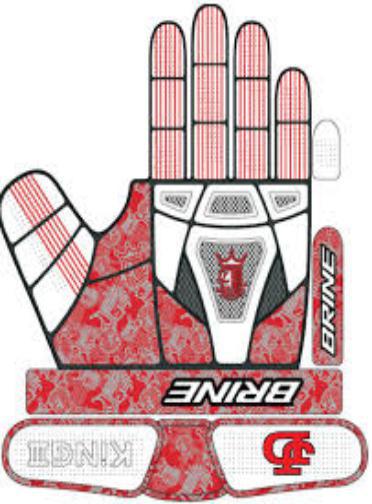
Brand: brine
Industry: Clothes